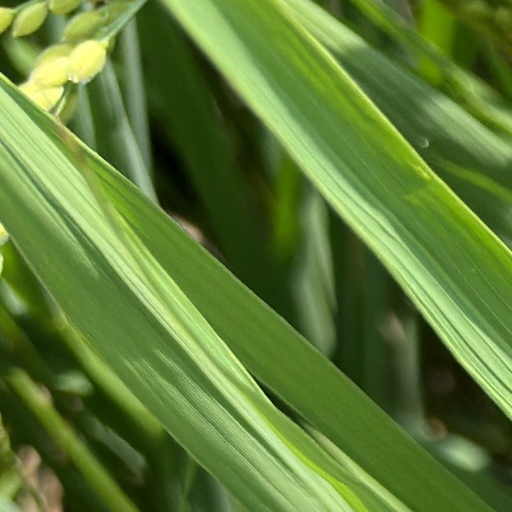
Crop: rice